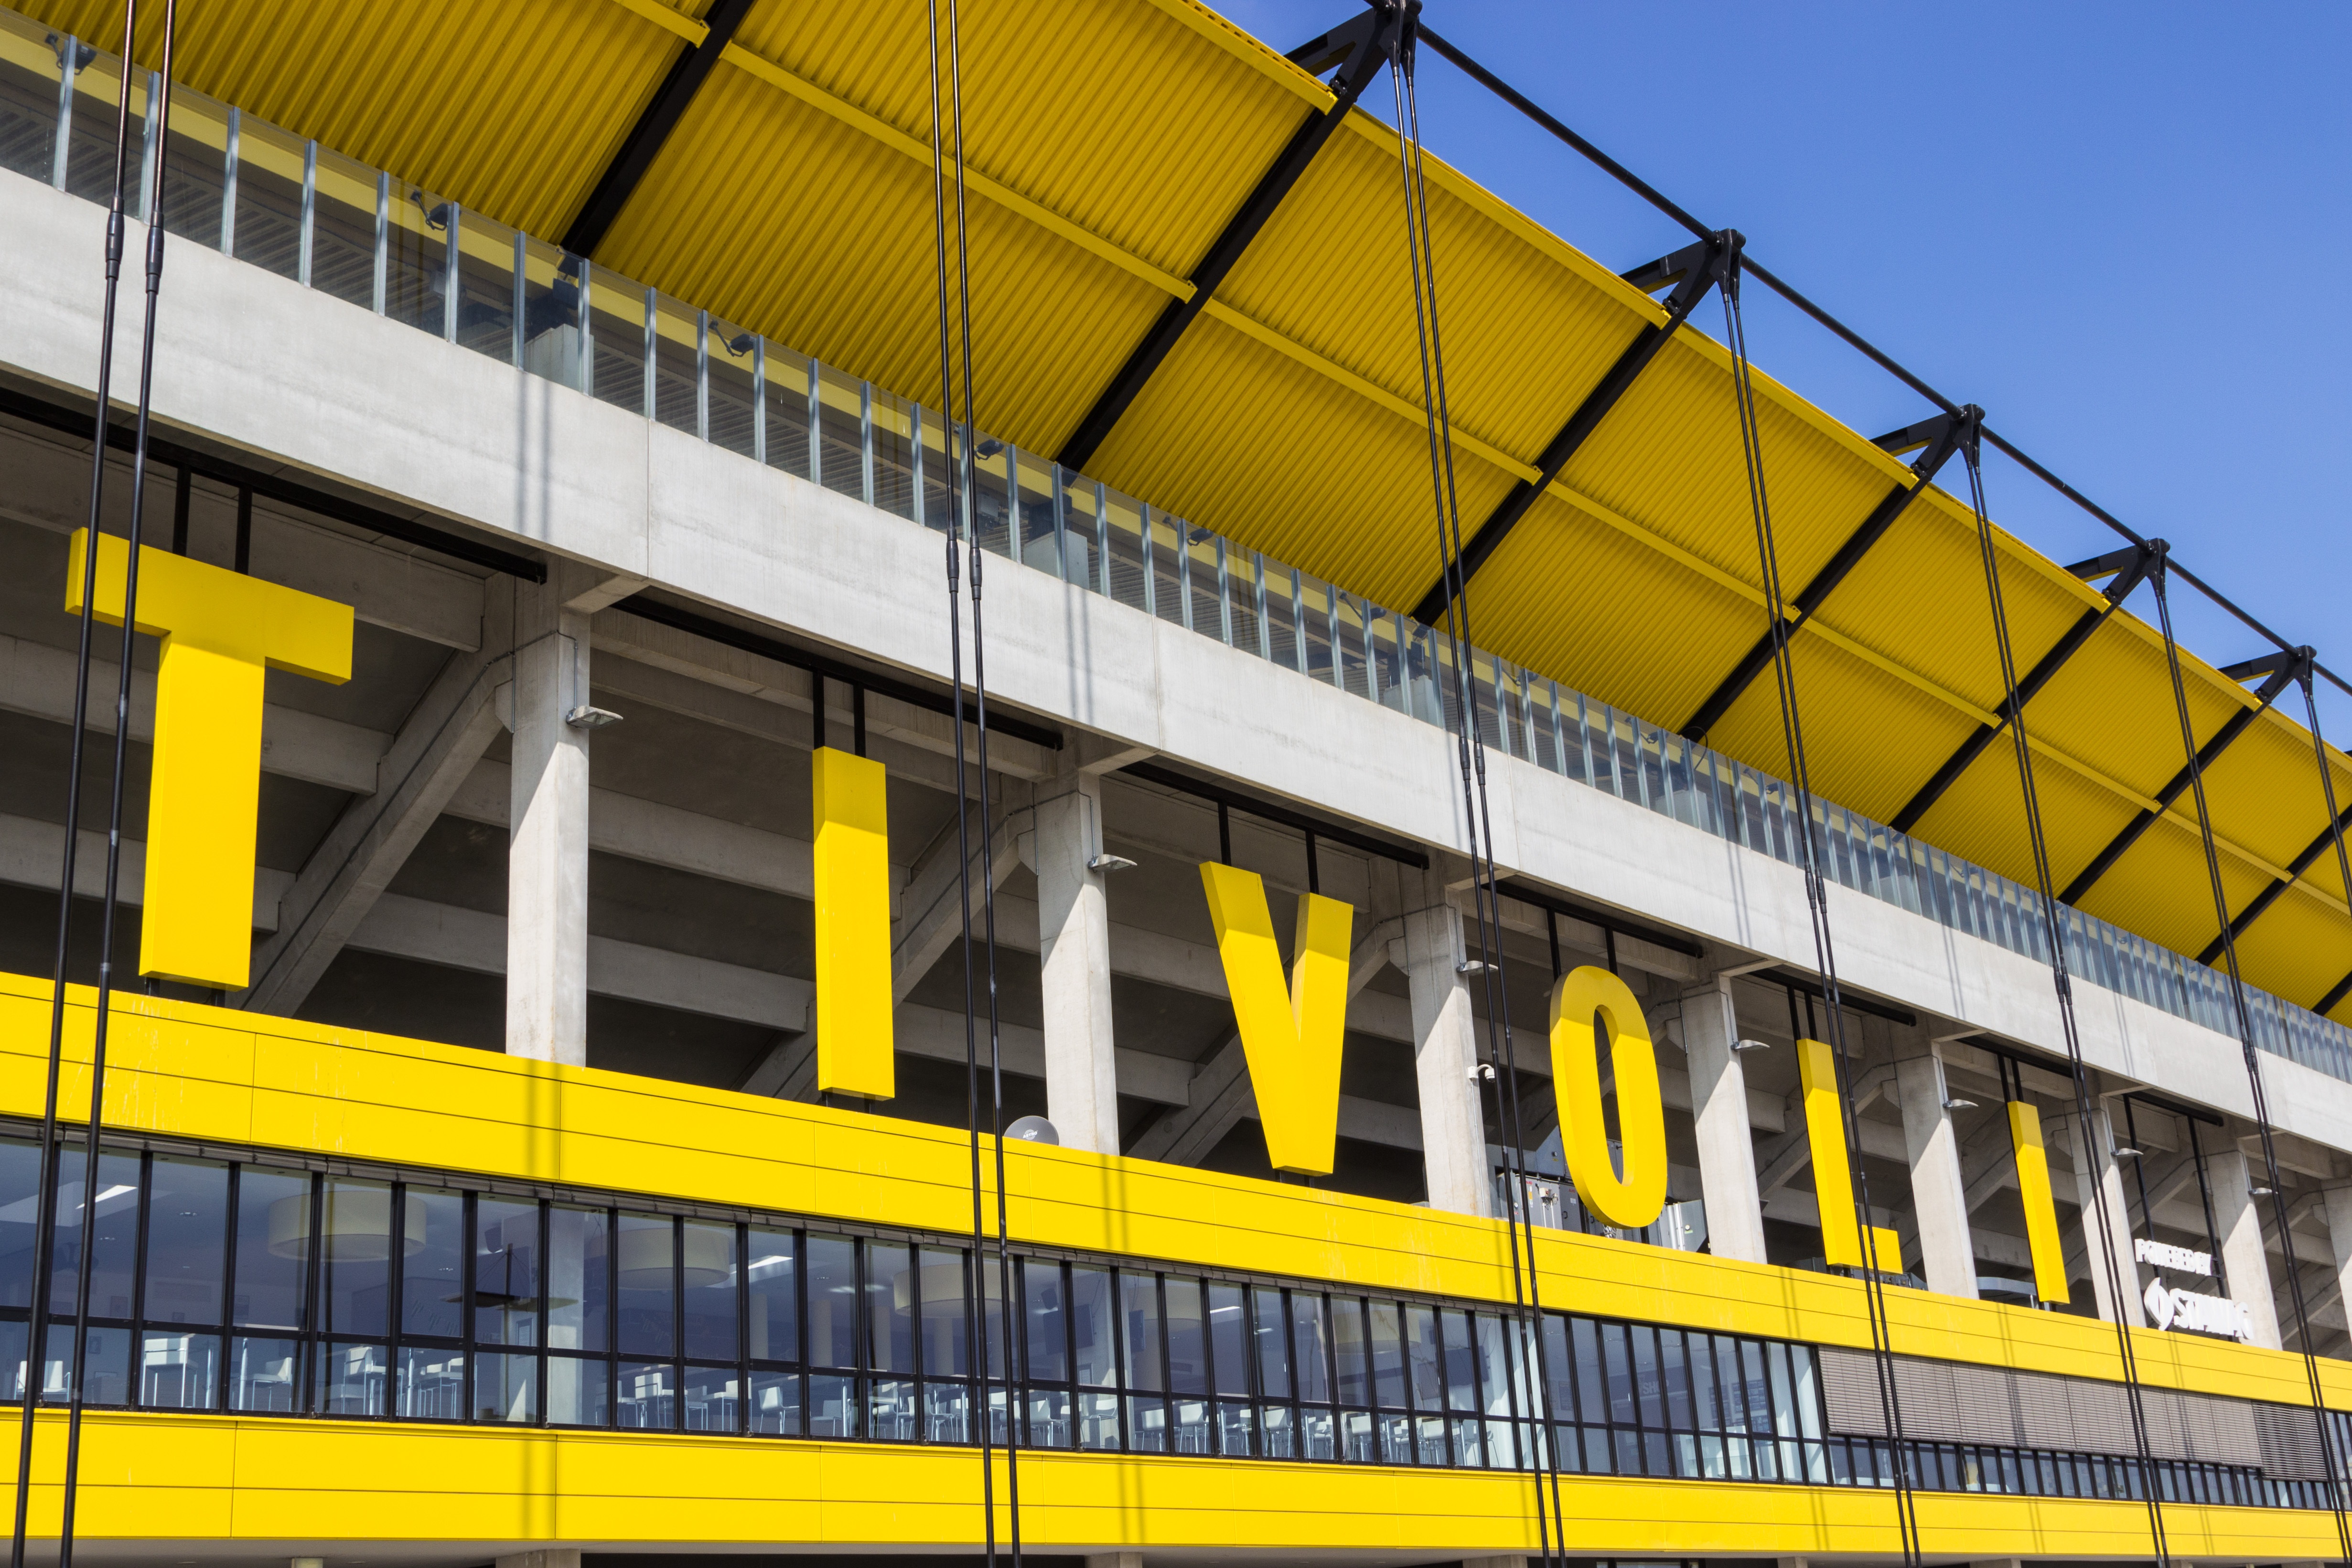
structure, sport, train, transport, vehicle, facade, club, football, stadium, public transport, arena, germany, tivoli, aachen, football stadium, metropolitan area, sport venue, high speed rail, alemannia aachen